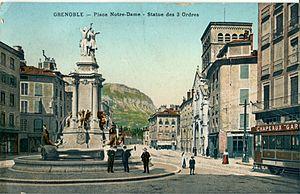
Carte postale ancienne éditée par La Havane
Le tramway de Grenoble à Chapareillan est un tramway électrique suburbain français qui a circulé entre 1899 et 1947, desservant la rive droite de la vallée du Grésivaudan, jusqu'à la limite de la Savoie.